Pride Roofing University Center

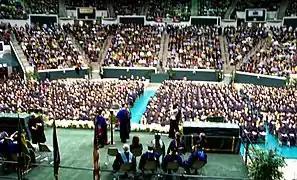
Graduation ceremony for Southeastern Louisiana University, December 12, 2009, in the University Center, Dr. John L. Crain presiding.

The University Center is a 7,500-seat multi-purpose arena in Hammond, Louisiana, United States, on the campus Southeastern Louisiana University. Often called "the UC" within the university, it was built in 1982 at a cost of $16.3 million.